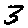
Label: 3